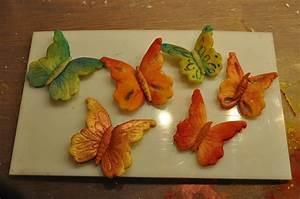
butterfly